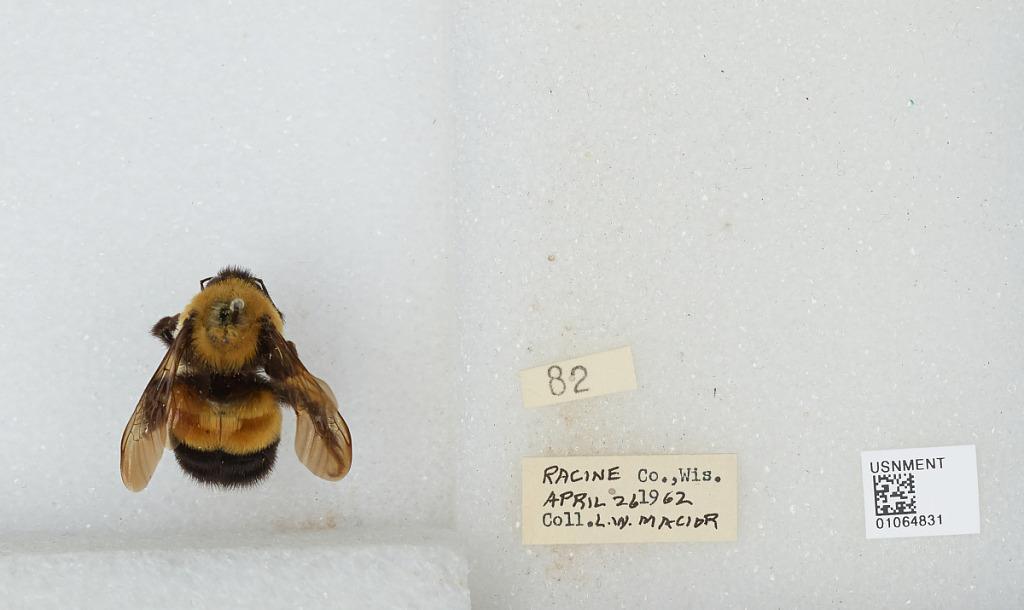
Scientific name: Bombus (Bombus) affinis Cresson
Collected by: L. Macior
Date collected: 1962-4-26
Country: United States
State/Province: Wisconsin
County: Racine
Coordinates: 42.78, -87.76